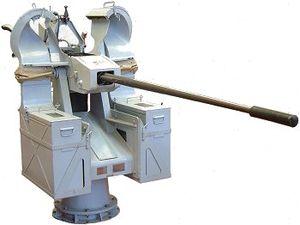
On appelle artillerie l'ensemble des armes collectives ou lourdes servant à envoyer, à grande distance, sur l'ennemi ou sur ses positions et ses équipements, divers projectiles de gros ou petit calibre : obus, boulet, roquette, missile, pour appuyer ses propres troupes engagées dans une bataille ou un siège. Le terme serait apparu environ au XIIIᵉ siècle, dérivant du vieux français artillier qui désignait les artisans, fabricants d'armes et équipements de guerre. Ces artisans ont été pendant longtemps les seuls spécialistes dans le service de ces armes puisqu'ils les fabriquaient et les essayaient avant livraison. C'est pourquoi, jusqu'au XVIIIᵉ siècle, ils étaient commissionnés par les souverains pour les servir à la guerre.